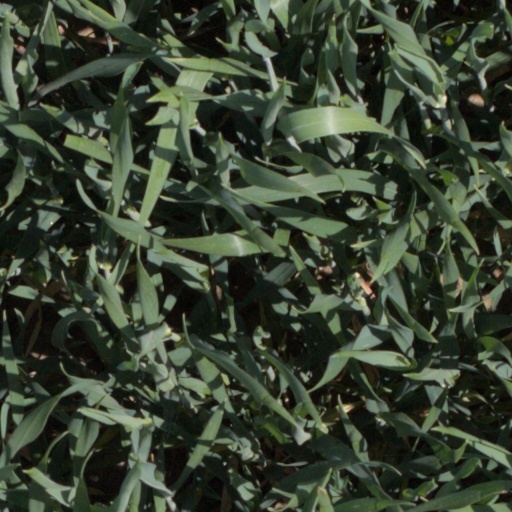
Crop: wheat